Henry III the White

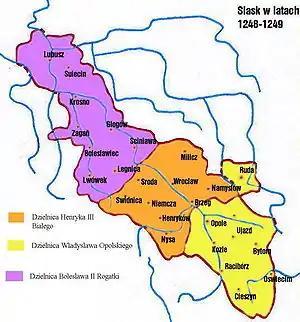
Silesian partition of 1248/49, Henry's Duchy of Wrocław in orange

The first appearance of Henry III as adult was found only in 1247; however, Bolesław II didn't have any intentions to share the power with him. He only changed his mind after the revolt of his brothers, who even captured him. Henry III was made the co-ruler with his older brother. The cooperation between the brothers was not very good and a year later, under pressure from Henry III, they decided to make a division of the districts Legnica–Głogów–Lubusz and Wrocław. Bolesław, as the older brother, had the opportunity to choose his district; he decided on Legnica, because gold had been discovered in the Kaczawa and Wierzbiak Rivers.